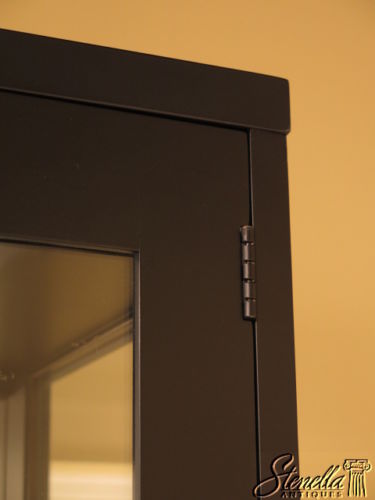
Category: cabinet